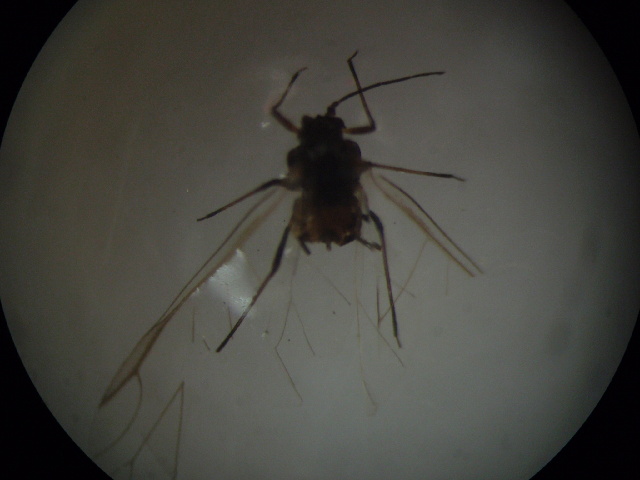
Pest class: bird_cherry_oat_aphid